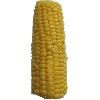
Label: corn